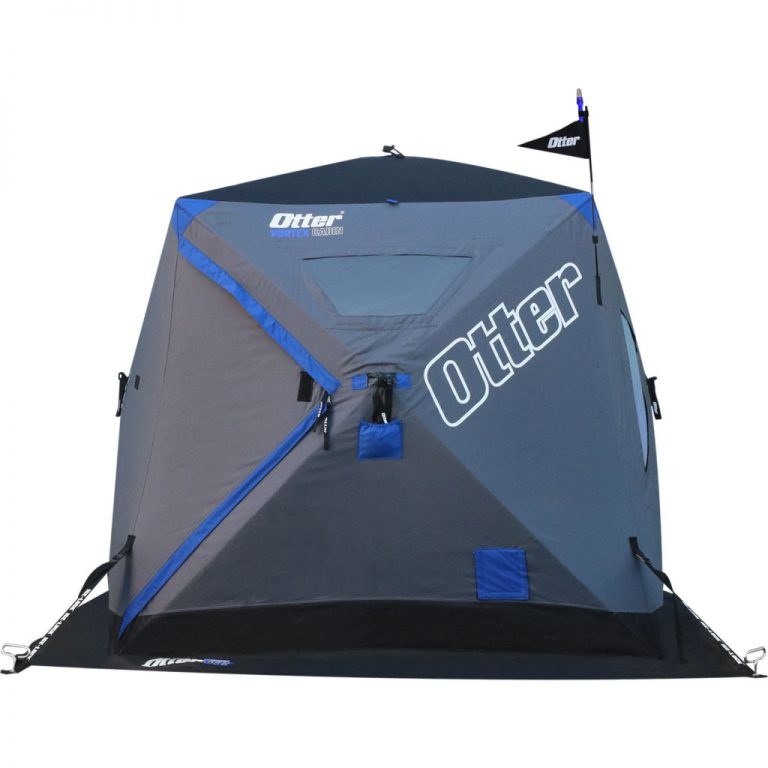
OTTER VORTEX CABIN THERMAL
Features: Patented Otter THERMALTEC 600 Denier Fabric Layer System (Light Blocking/Wind Stopping Outer Shell with a Quilted Thermal Inner Shell) Triple Layer Shell Provides the Perfect Combo of Durability, Warmth & Reduced Condensation Extreme Duty 11 MM Cobalt Poles Reinforced Corners Wide Base for Maximum Fishing Area Front Dual Coil Zippered Entry Door Combination Daylight/Lookout Removable TPU Windows with Insulated Covers Interior Wide Bottom Storage Pockets and Exterior Tie-Down Strap Pockets Interior Rod/Tool Holders Interior Overhead Cargo Storage Net Propane Hose Port with Hook and Loop Flap Removable License Holder Exclusive Ice-Lock Anchoring System Anchor Tie-Down Kit HD Nylon Wind Anchor Straps with Adjustable Quick Release Buckles Exclusive Nylon Packing Strap with High Compression Quick Release Buckle 900 Denier Oversized Carry Bag (Poly-Lined for Added Protection & Quicker Packing
Brand: Otter
Category: Sporting Goods > Outdoor Recreation > Camping & Hiking > Tent Accessories